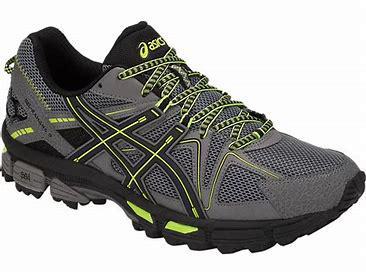
Brand: Asics
Model: Gel Kahana 8